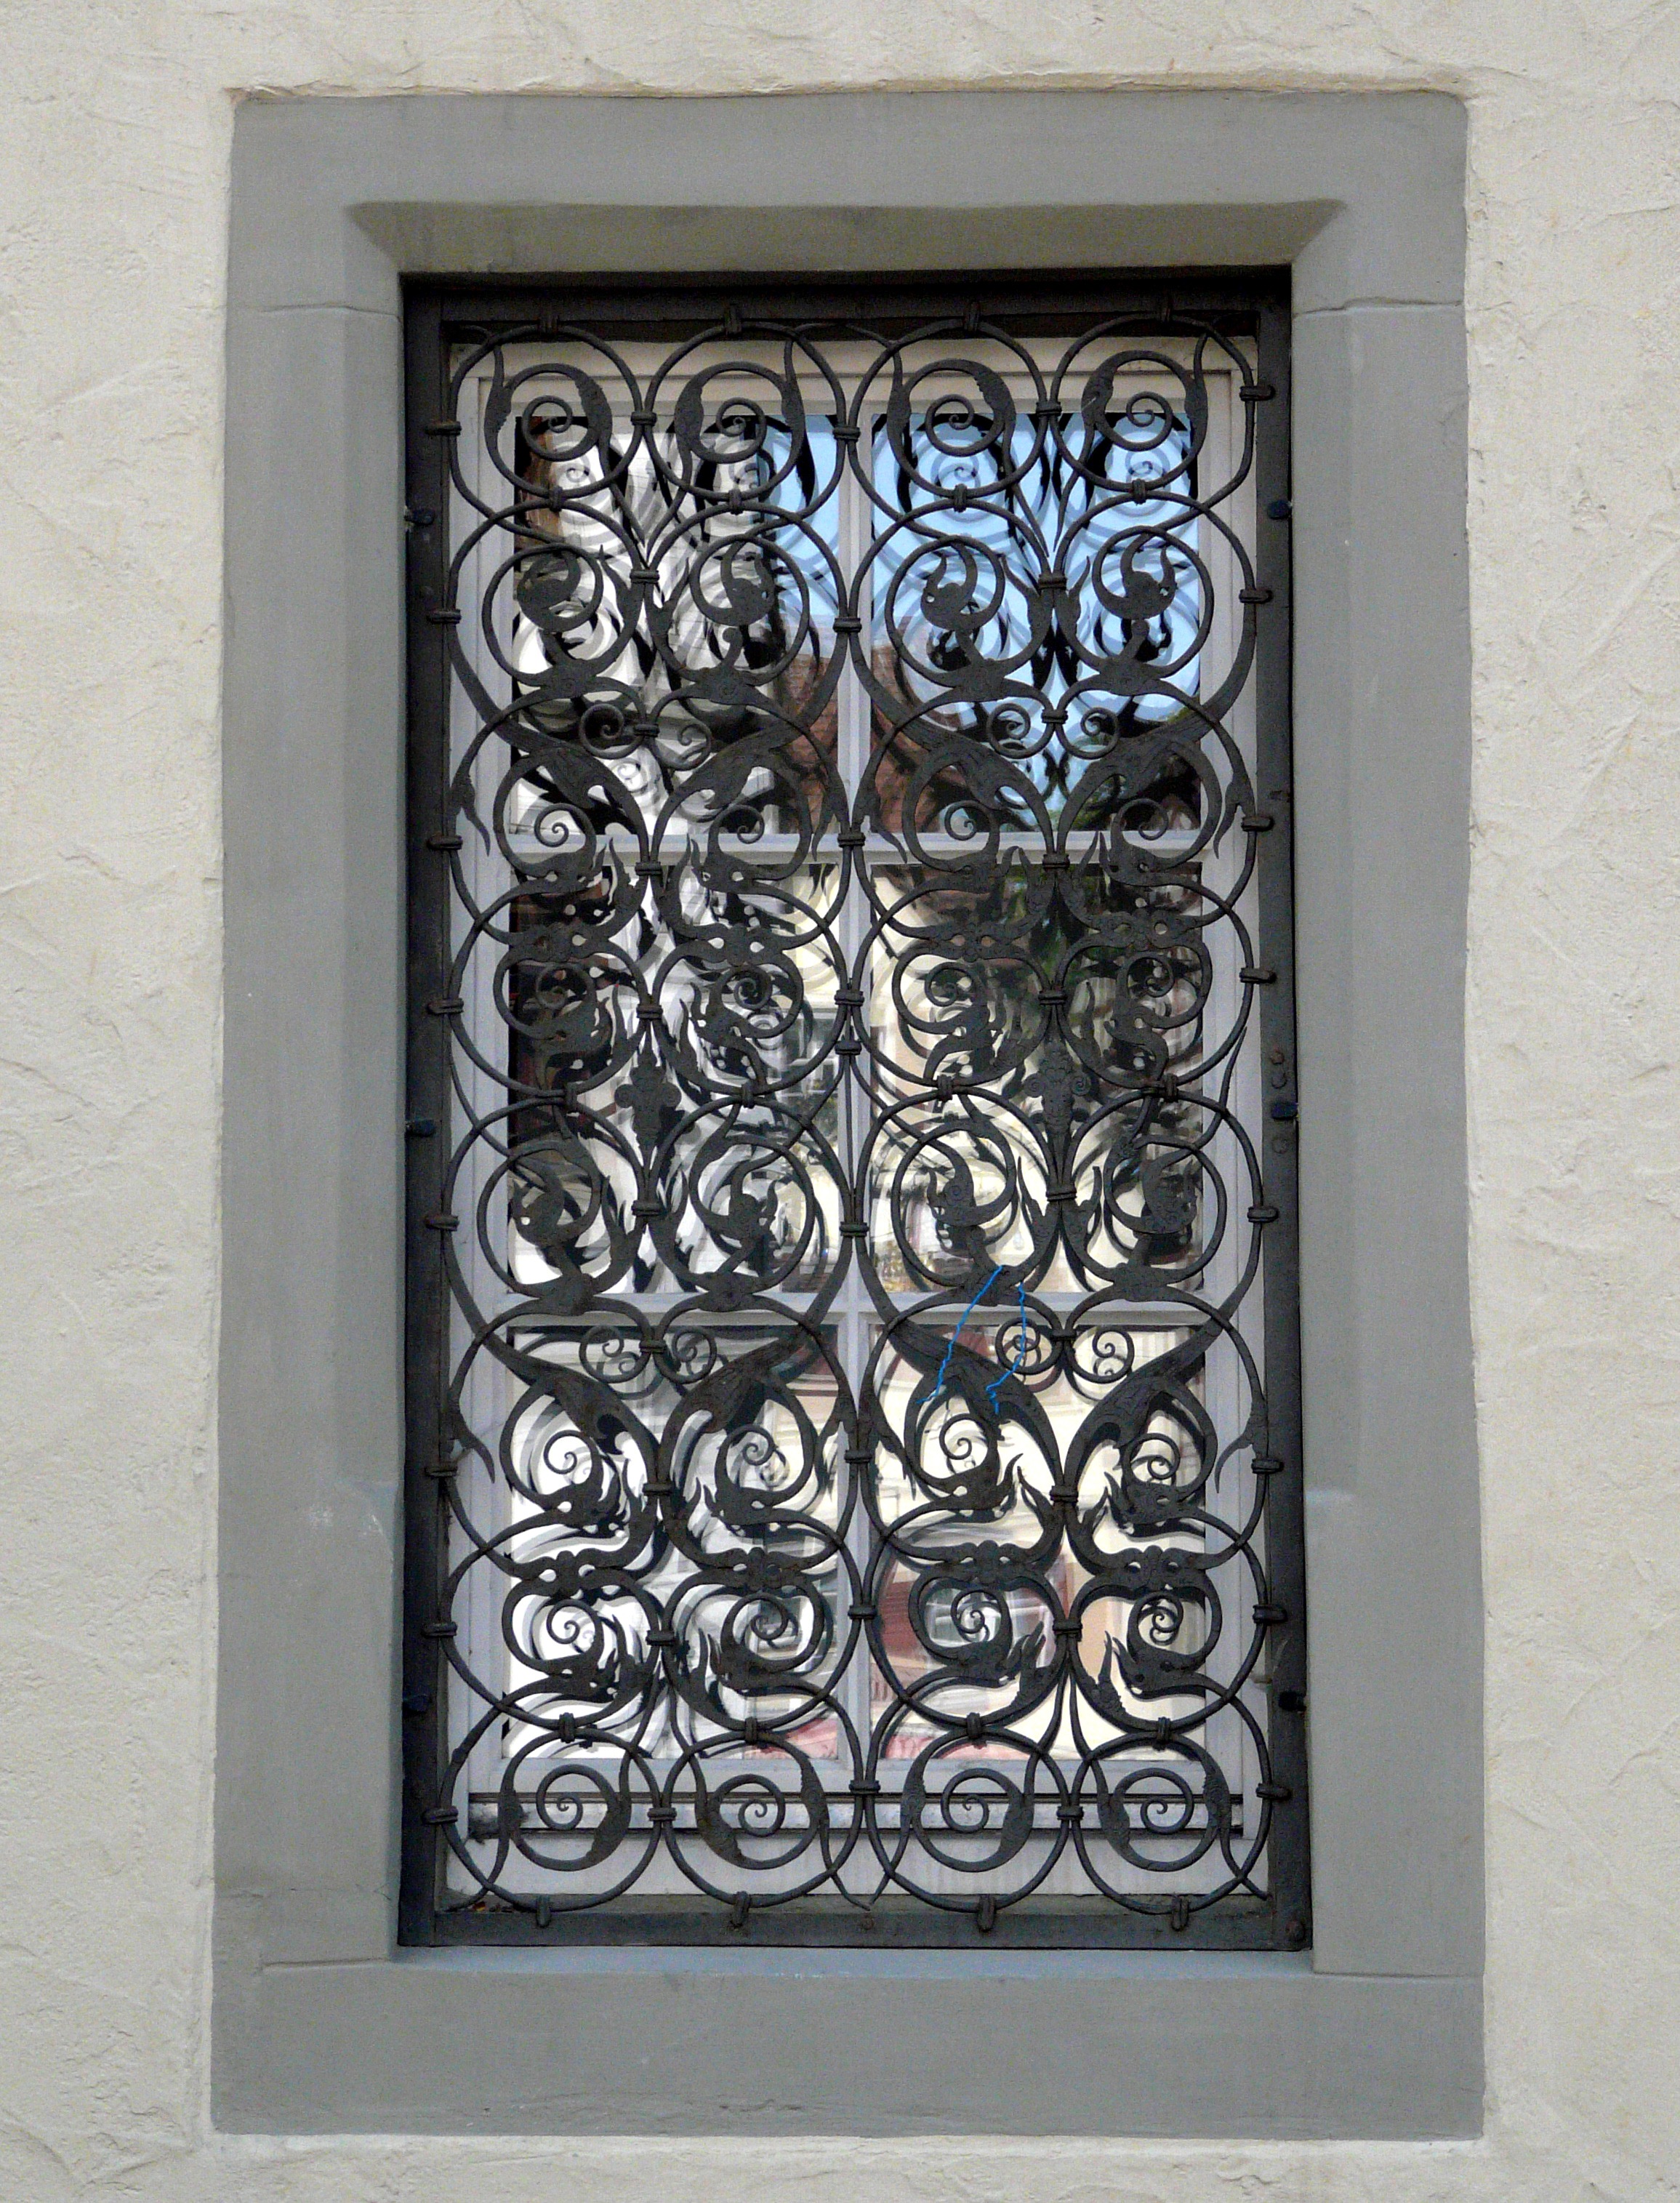
window, glass, wall, facade, door, material, grid, picture frame, iron, mirroring, wrought iron, window grate, sash window